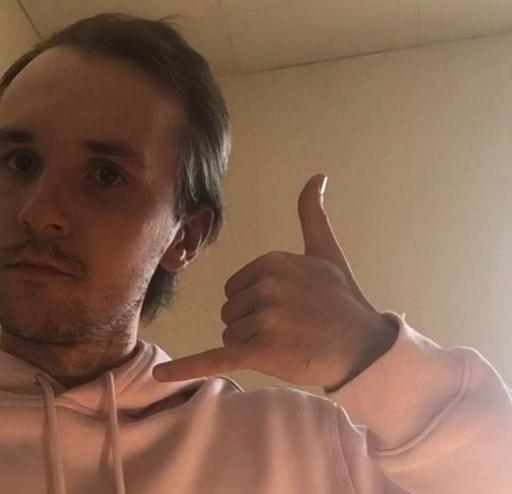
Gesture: call